Closed wing

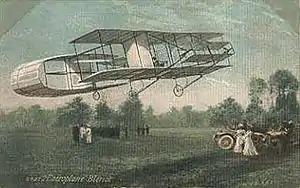
The Blériot IV replaced the forward one of its predecessor's annular wings with a conventional biplane wing

An early example of the closed wing was on the Blériot III aircraft, built in 1906 by Louis Blériot and Gabriel Voisin. The lifting surfaces comprised two annular wings mounted in tandem. The later Blériot IV replaced the forward annular wing with a biplane and added a canard foreplane to make it a three-surface aircraft. It was able to leave the ground in small hops before being damaged beyond repair.